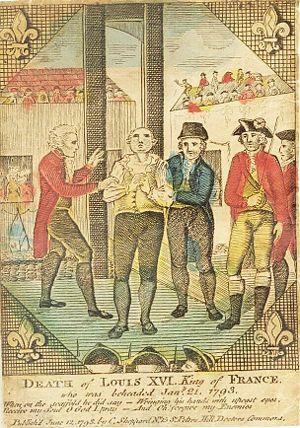
Exécution de Louis XVI, d'après une gravure anglaise de 1798.
L'exécution de Louis XVI, en application du jugement de mise à mort de l'ancien roi de France et de Navarre et ancien roi des Français par décapitation prononcé par les députés de la Convention nationale à la suite de son procès, a eu lieu le 21 janvier 1793 à 10 h 22, à Paris, sur la place de la Révolution. C'est un événement majeur de la Révolution française, et plus généralement de l'histoire de France.